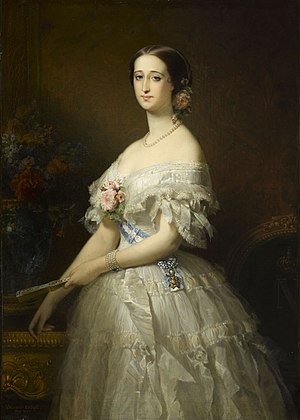
Louis Édouard Dubufe / Galleri
Louis Édouard Dubufe var en fransk portrætmaler.